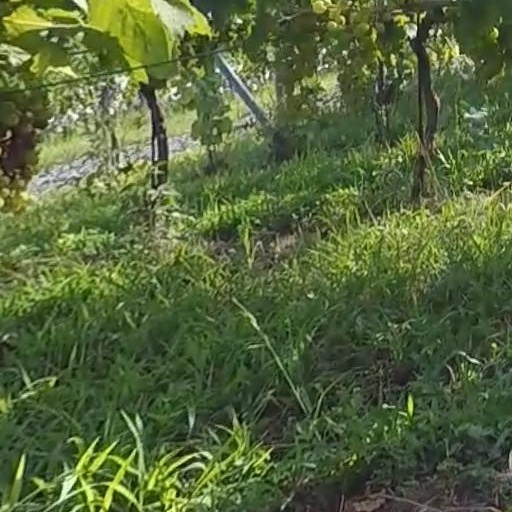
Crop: grape